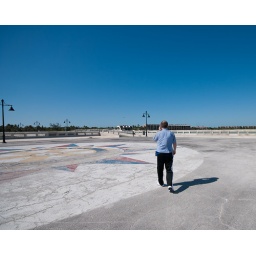
Man Walking and Talking on Cellphone under a clear blue sky